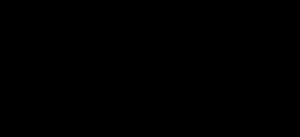
Un ose réducteur est un type d'ose possédant un groupe aldéhyde ou capable d'en former un par isomérisme. La forme hémiacétal cyclique d'un aldose peut s'ouvrir pour présenter une fonction aldéhyde, et certains cétoses peuvent par tautomérie se transformer en aldoses. Cependant les acétals, notamment ceux formant des liaisons polyosidiques, ne peuvent pas facilement devenir des aldéhydes libres. Cette fonction aldéhyde permet à l'ose d'agir comme réducteur, comme dans la réaction de Tollens, le test de Benedict, ou la réaction de Fehling.